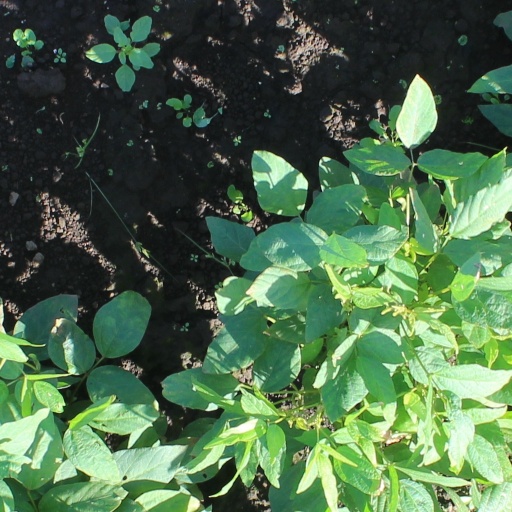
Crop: soybean